Describe the emotion expressed in this image:  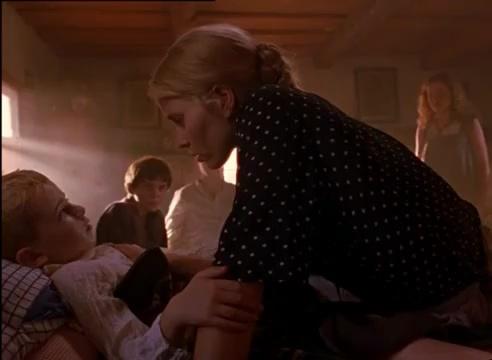
This person displays Pain, valence and arousal with low intensity.